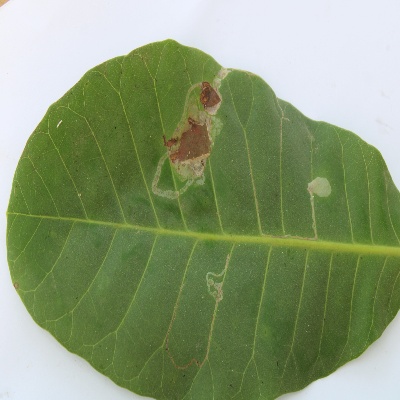
Crop: Cashew
Condition: leaf miner